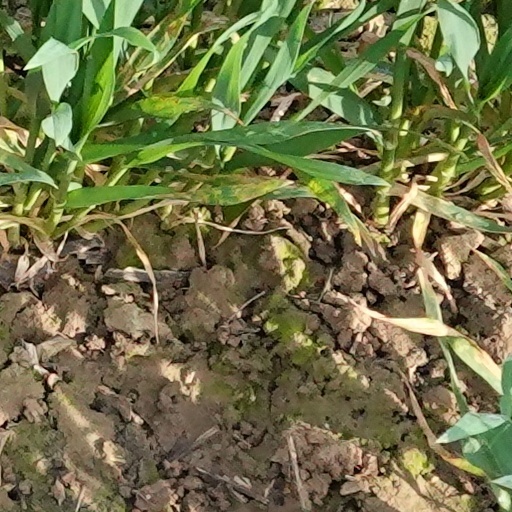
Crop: wheat